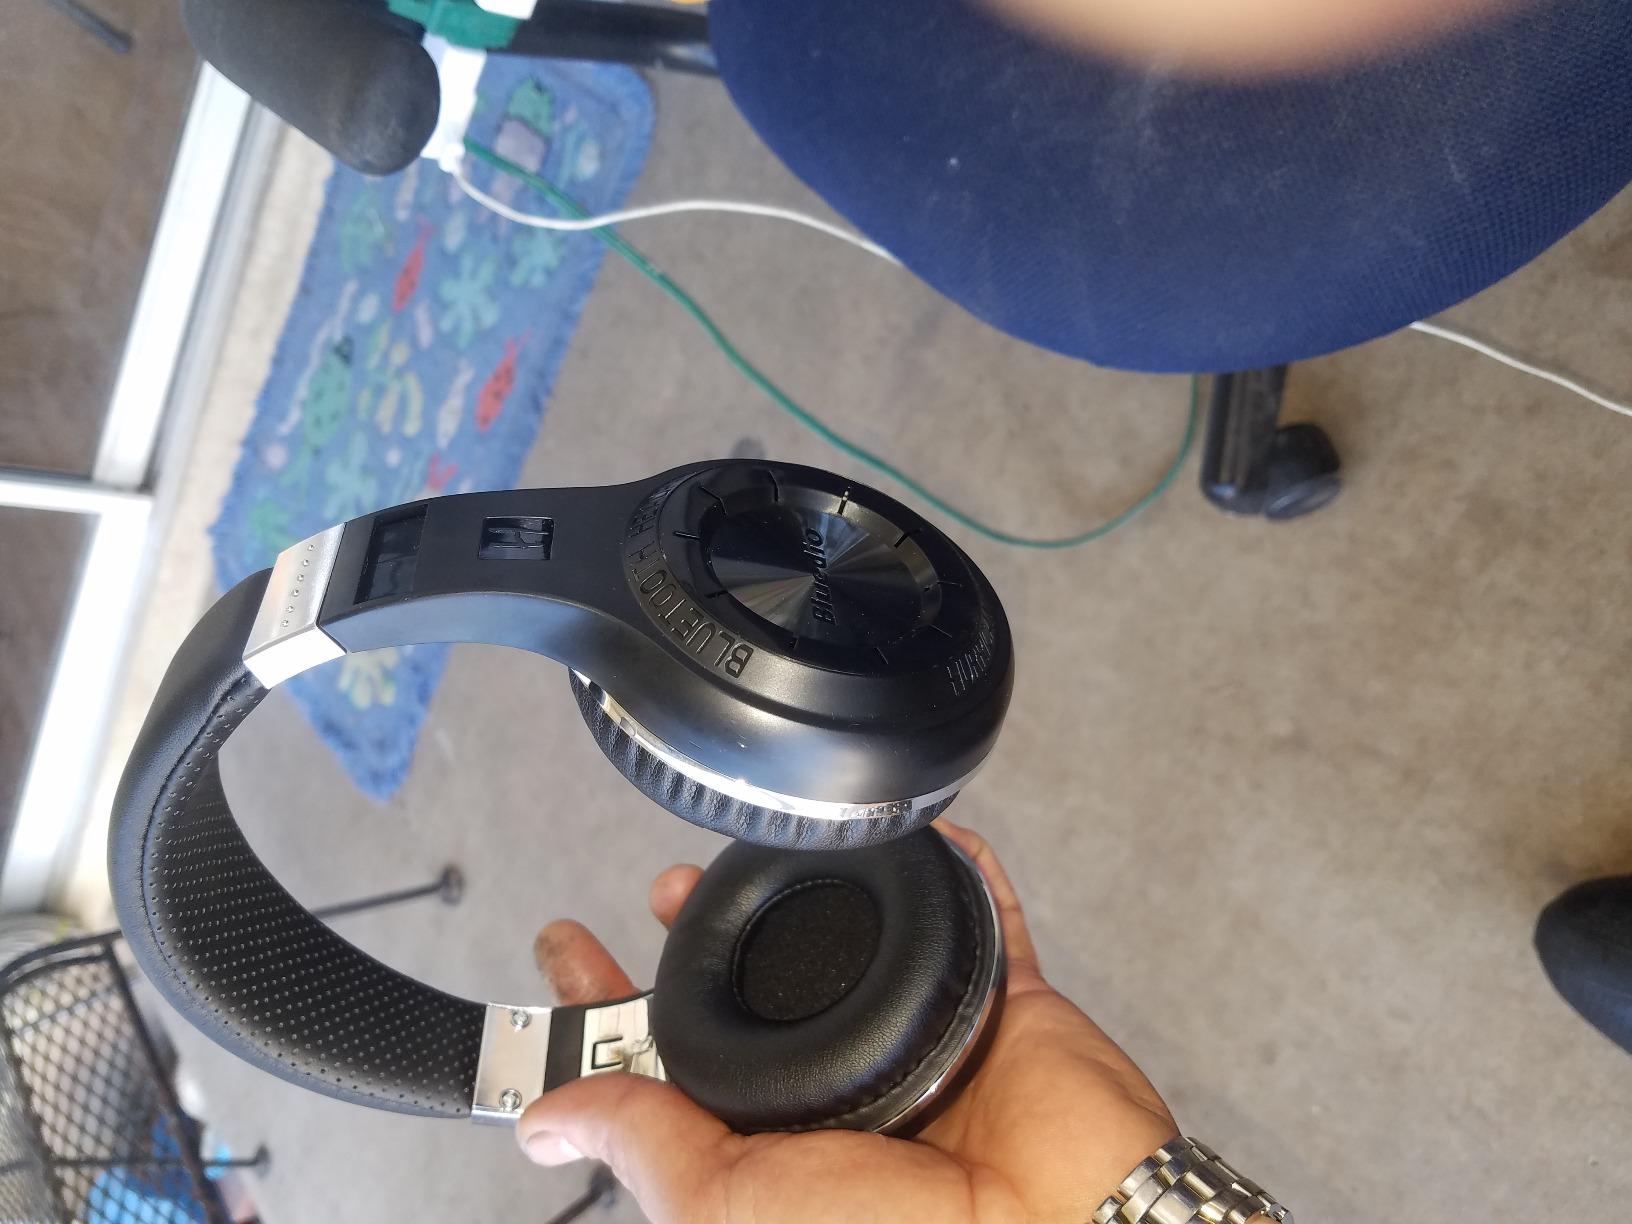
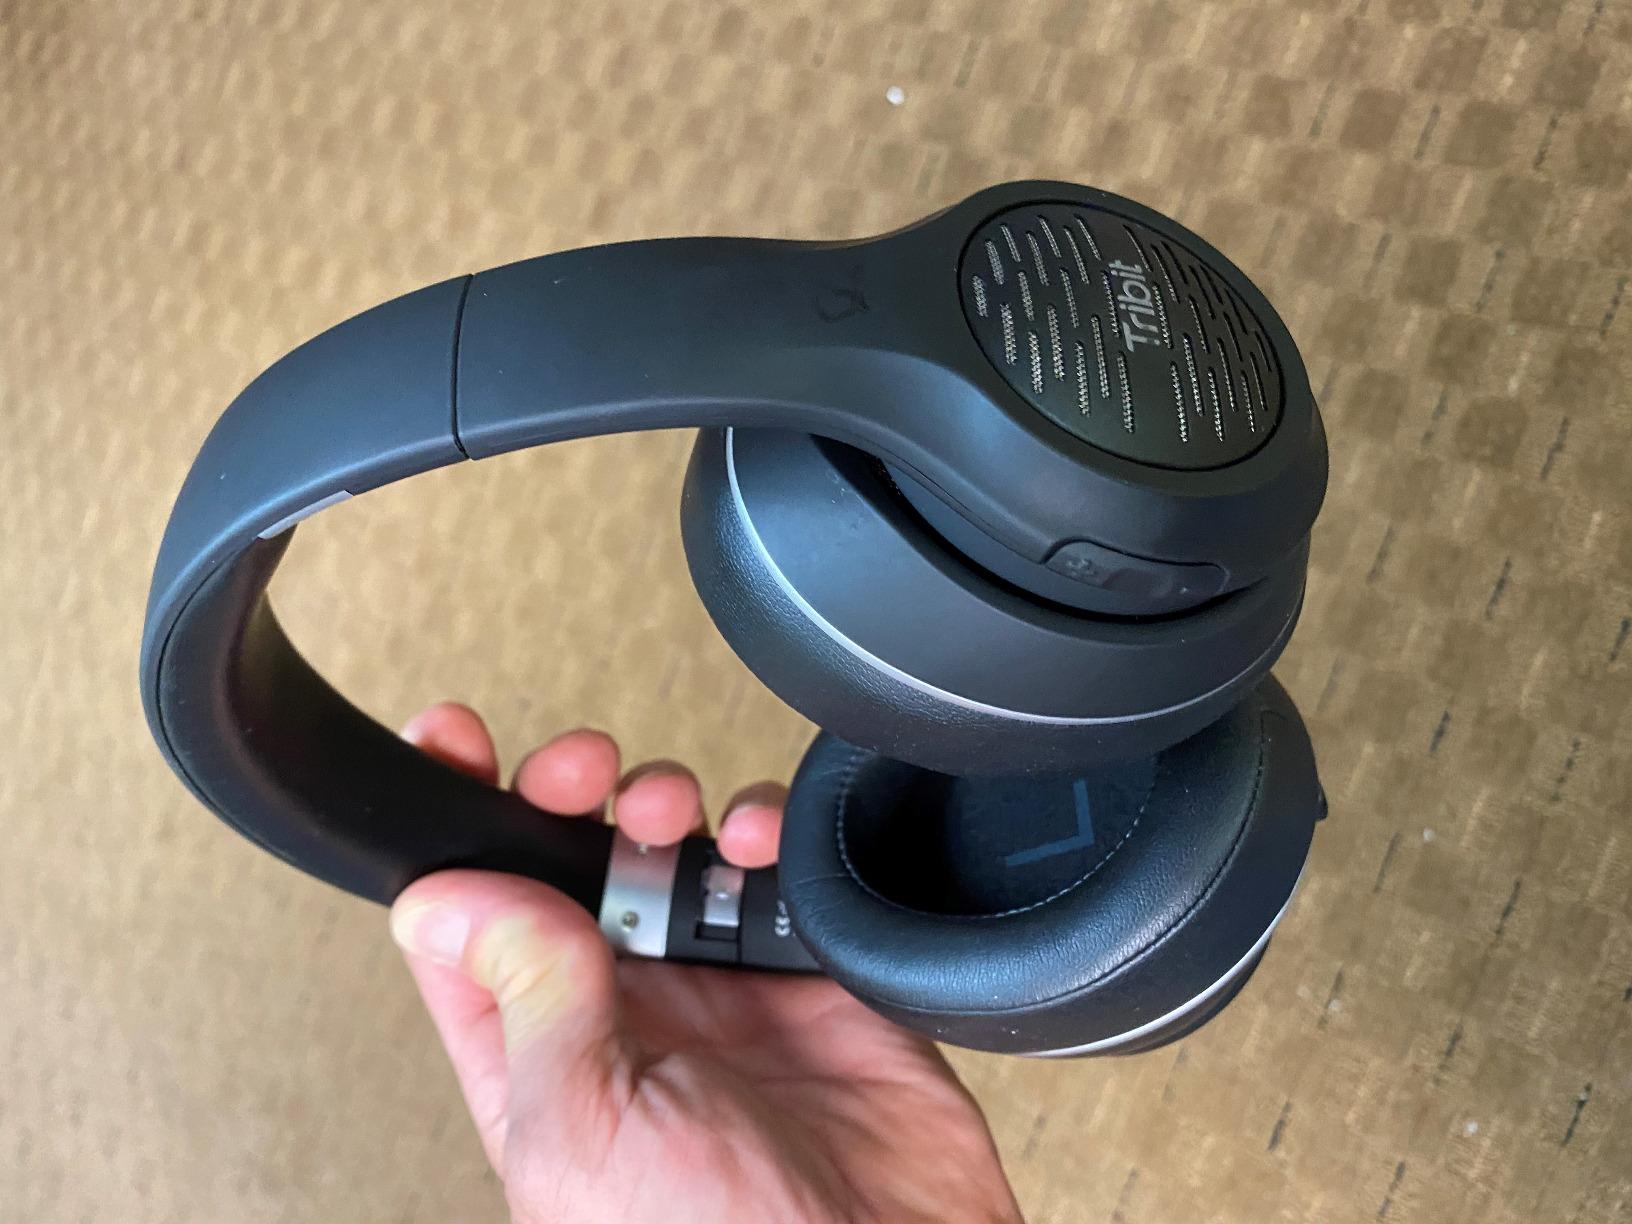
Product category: headphones
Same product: no